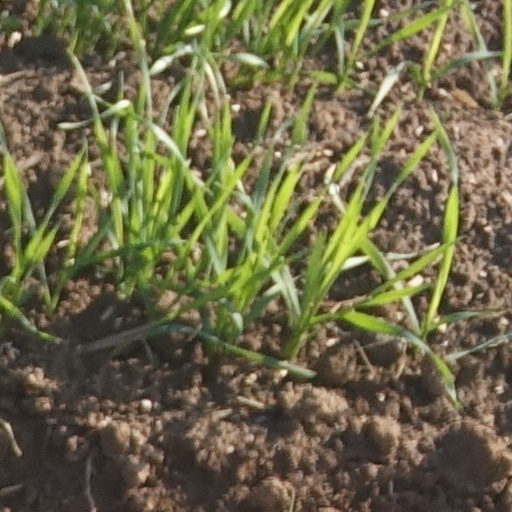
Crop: wheat